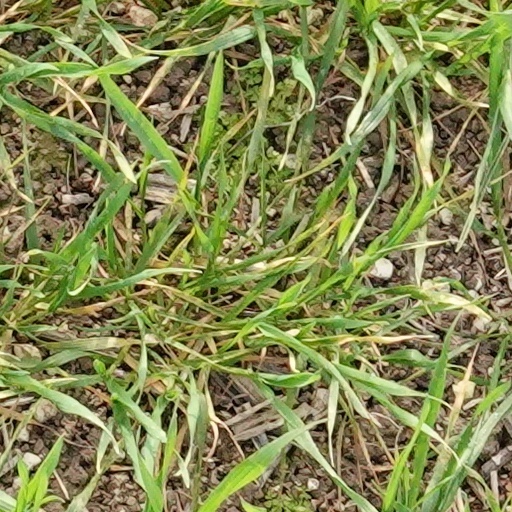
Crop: wheat